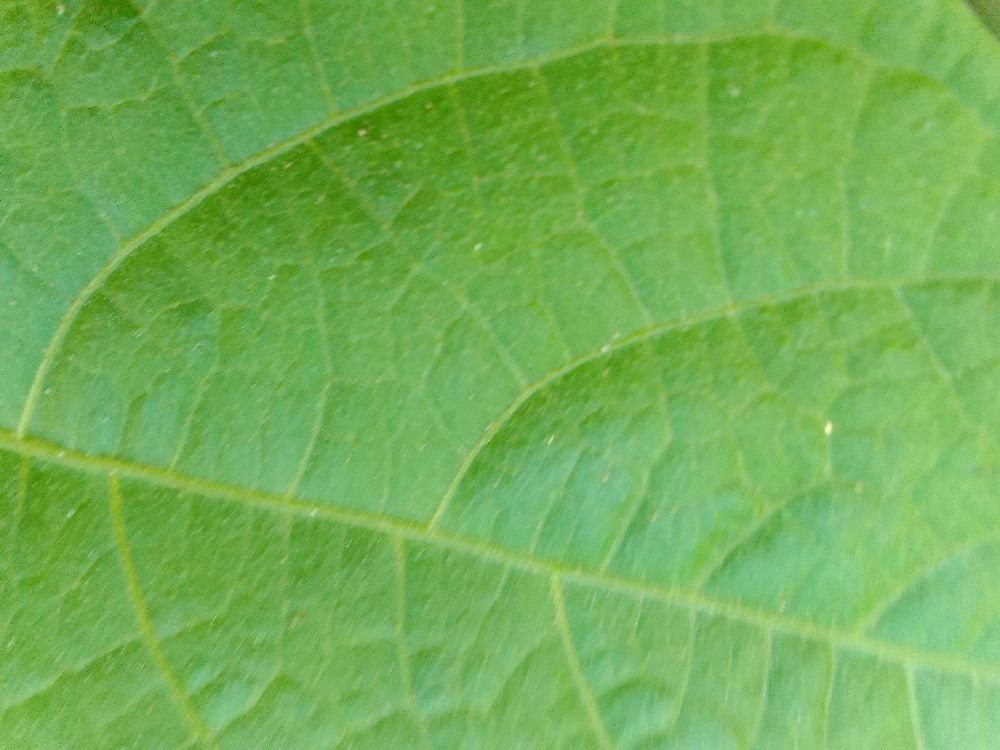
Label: healthy